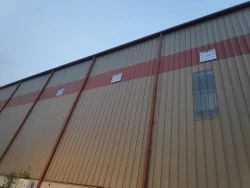
Label: Prefabricated_Steel_Building_Structure